Marko Marin

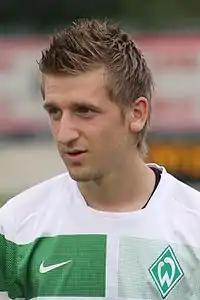
Marin with Werder Bremen in 2009.

On 24 June 2009, Marin was sold for €8.2 million from Borussia Mönchengladbach to Werder Bremen. He was a part of Bremen's attack comprising Aaron Hunt and Mesut Özil, which lit up the Weserstadion. In the 2010–11 season, he showed his quality, scoring four league goals and providing 11 assists.